Jesse McCartney

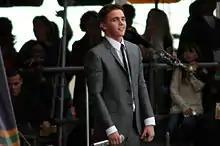
McCartney performing in Metairie, Louisiana, on February 15, 2009

McCartney released his third album, "Departure", on May 20, 2008 in the United States and Canada. Musically, it is a departure from his early works, showcasing more mature themes. The album has reached number 14 on the "Billboard" 200.